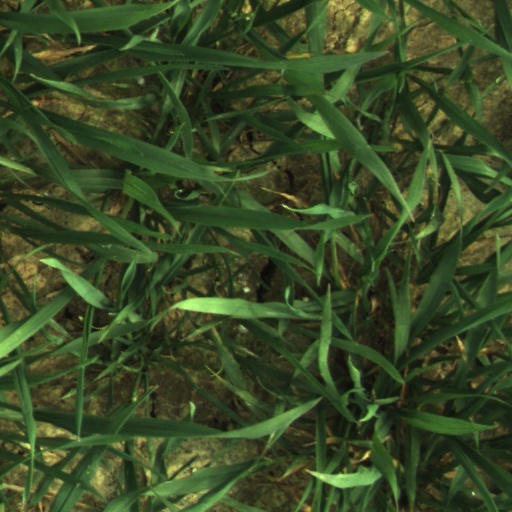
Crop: wheat